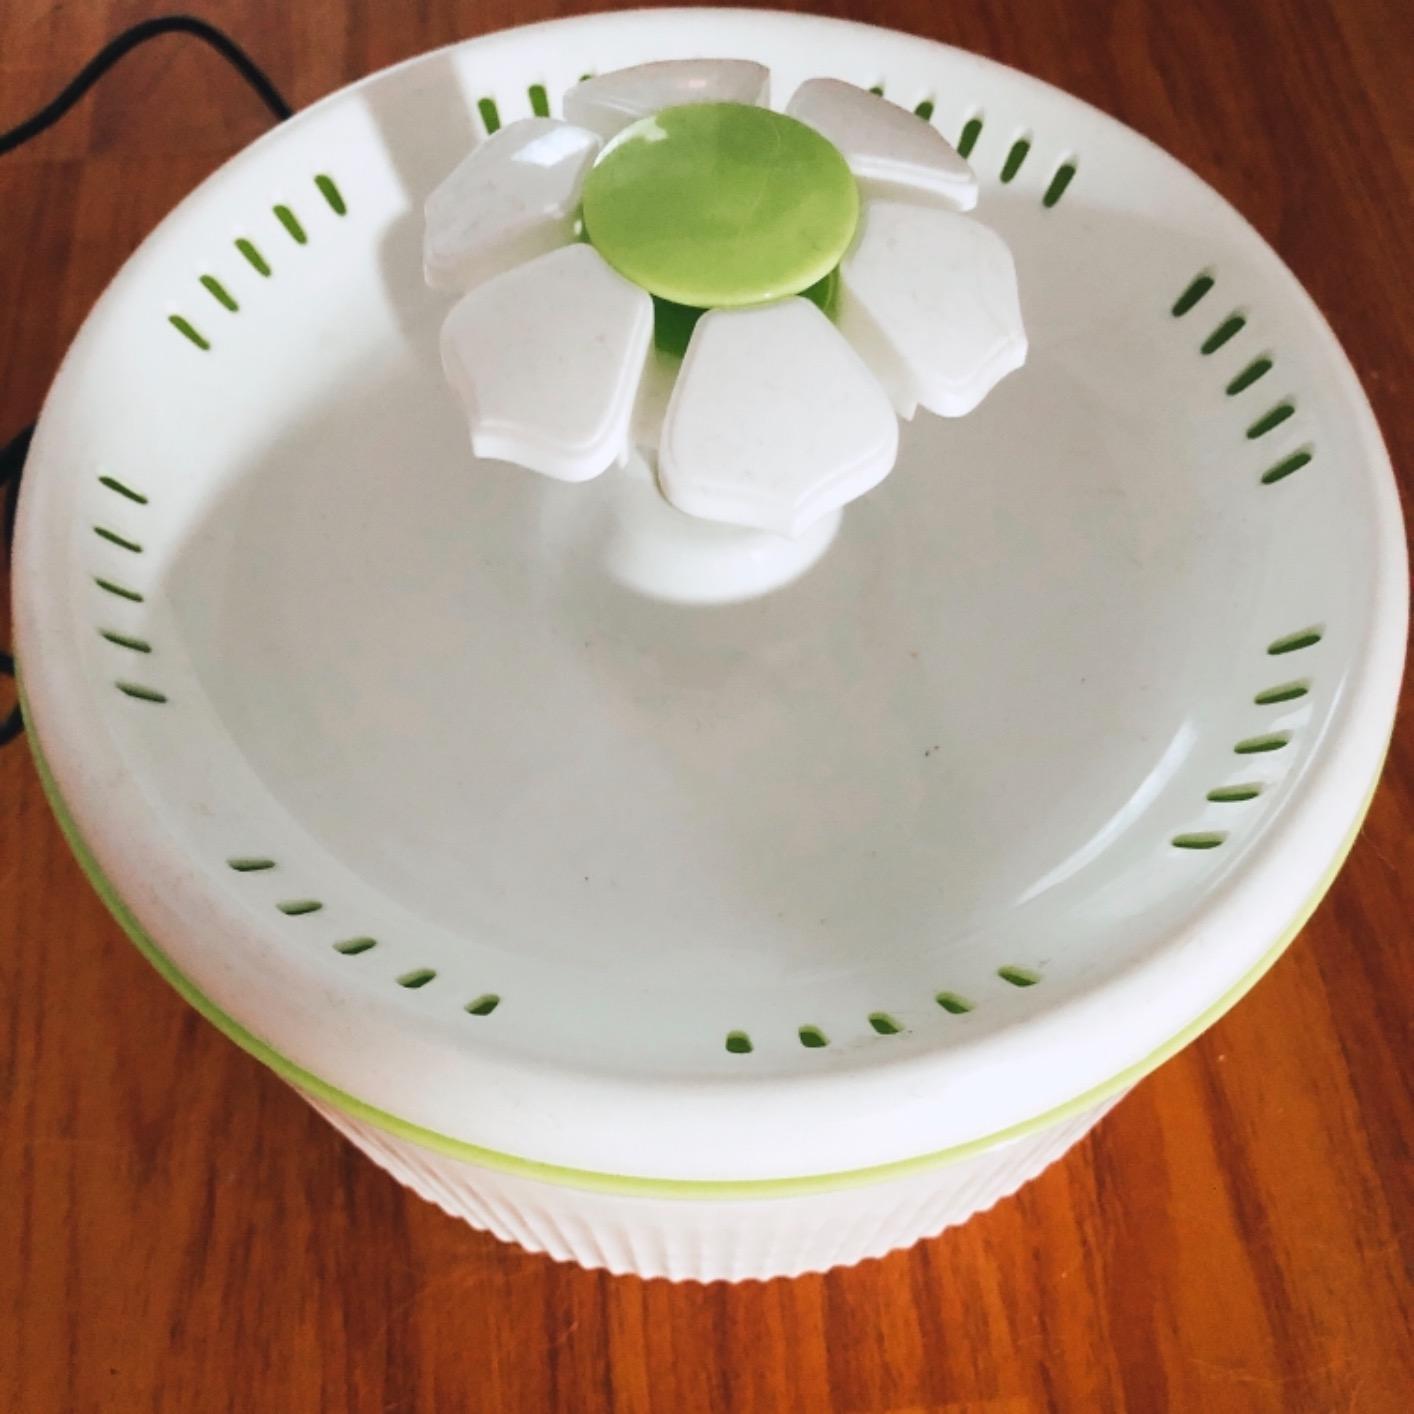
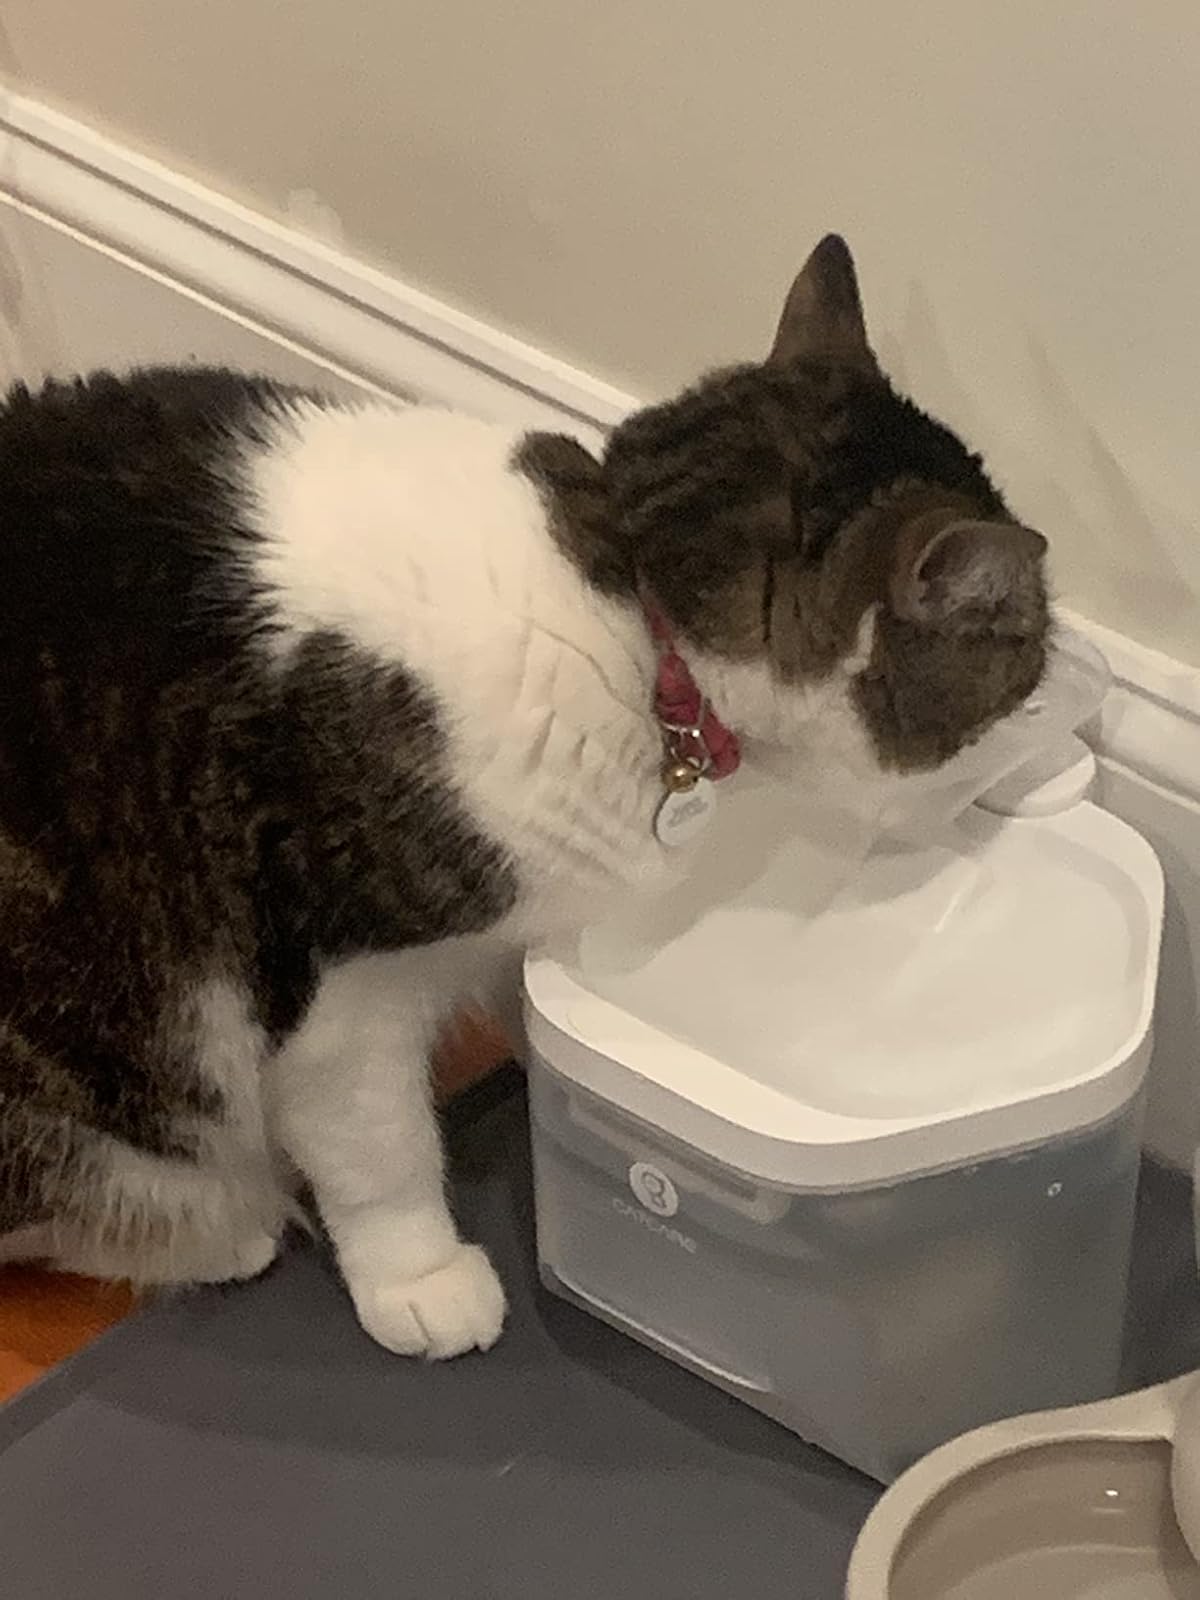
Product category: items_bowl
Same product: no